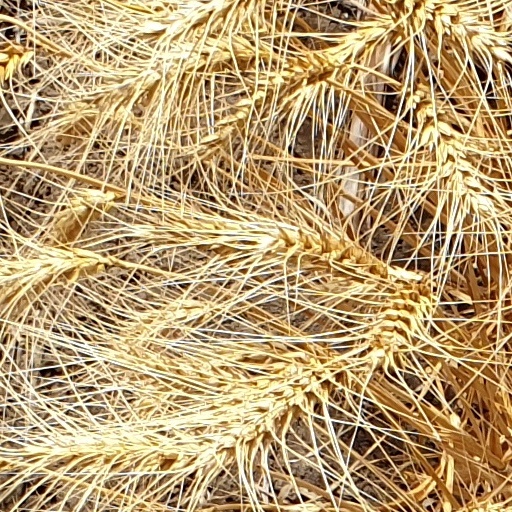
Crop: wheat